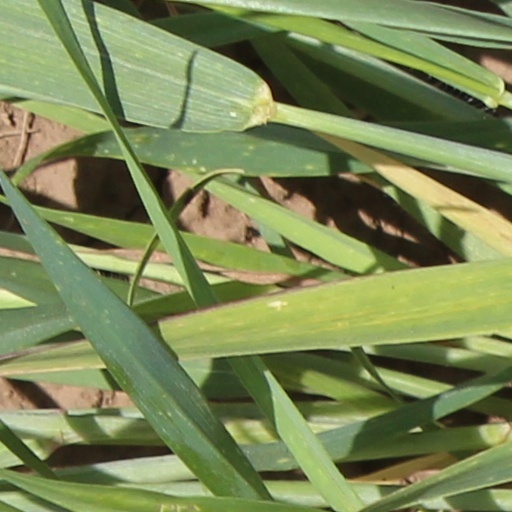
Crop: wheat